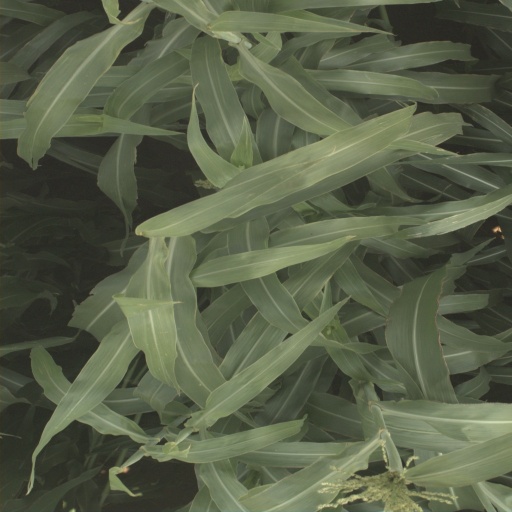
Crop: sorghum